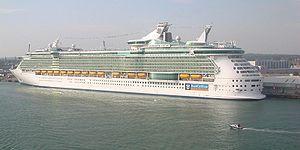
La Royal Caribbean International est une compagnie maritime américano-norvégienne spécialisée dans les navires de croisières. Elle est basée à Miami en Floride. Elle fait partie du groupe Royal Caribbean Cruise Line.
La classe Freedom est une classe de trois navires de croisière exploitée par la Royal Caribbean Cruise Line. Le premier paquebot de cette classe, le Freedom of the Seas, fut le plus gros navire à passagers dans le monde jusqu'à la mise en chantier, en 2009, de la classe Oasis.
Le Liberty of the Seas est un navire de croisière appartenant à la compagnie Royal Caribbean Cruise Line. Entré en service en 2007, il est le second navire de la classe Freedom sur une série de trois paquebots. Il est, à l'époque, le plus grand paquebot au monde en termes de tonnage, devant le Queen Mary 2.